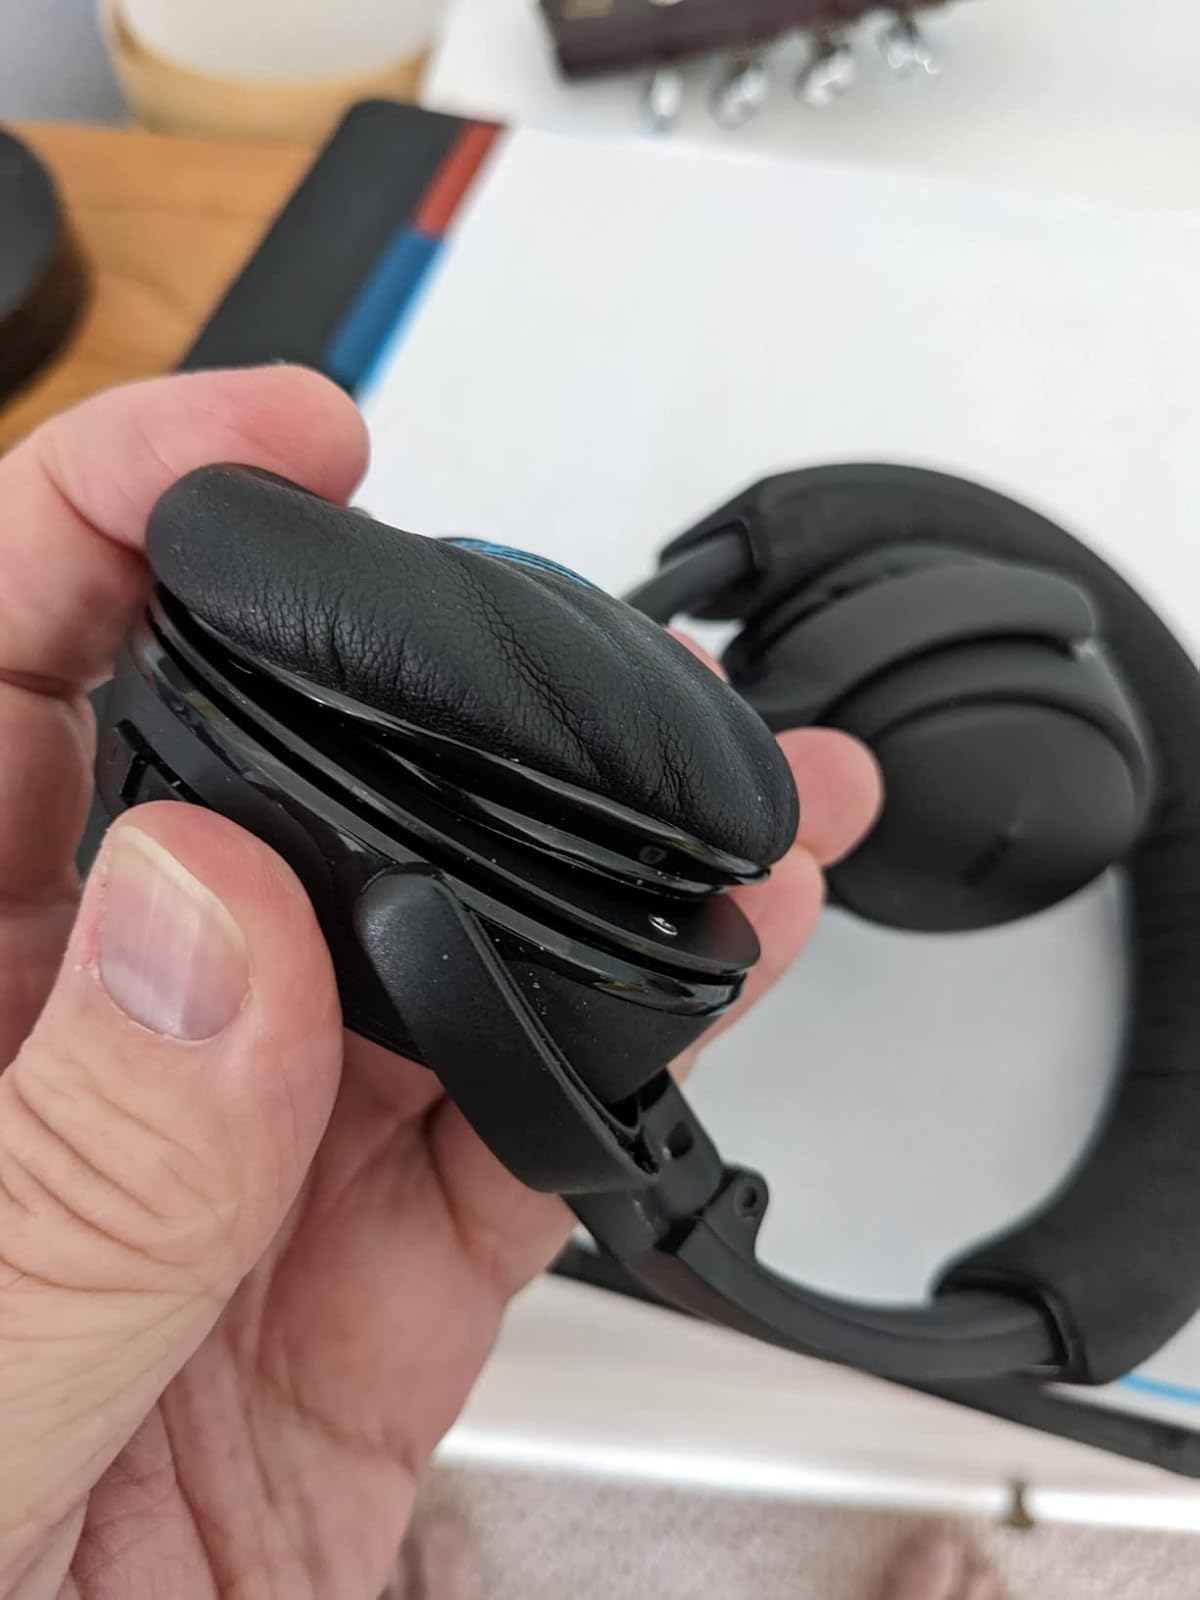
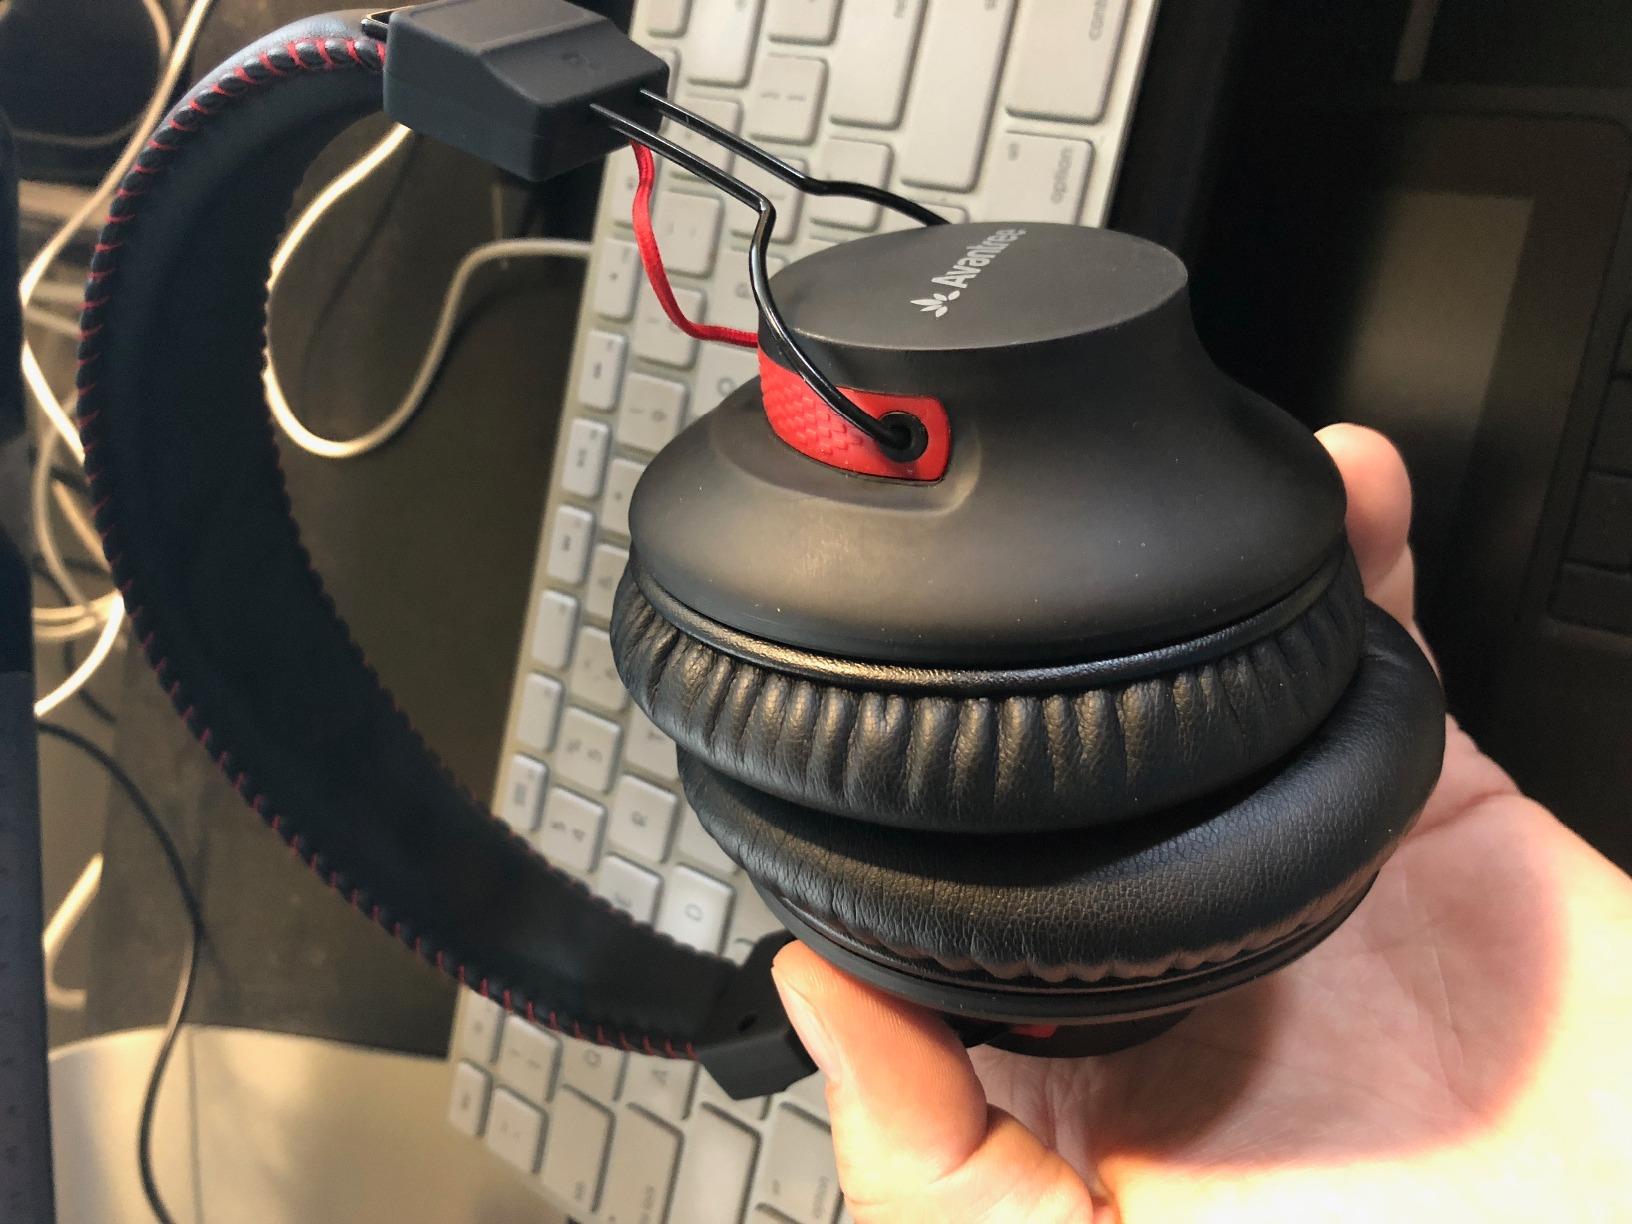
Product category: headphones
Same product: no